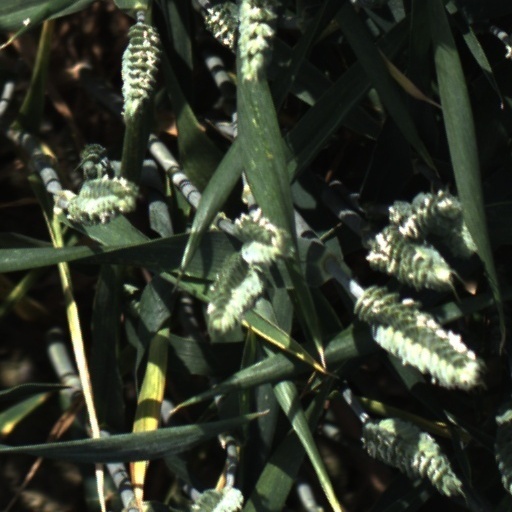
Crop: wheat